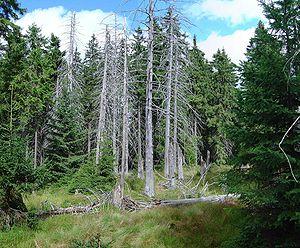
Le val d'Argent, aussi appelé vallée de Sainte-Marie-aux-Mines ou val de Lièpvre, est situé dans le département du Haut-Rhin. Il compte environ 10 710 habitants et sa ville principale est Sainte-Marie-aux-Mines. Il fait partie du secteur des Vosges moyennes et s'étend sur 103,5 km² couverts à 60 % par la forêt. Au nord, il est séparé du val de Villé par des massifs montagneux depuis le col de la Hingrie au nord-est jusqu'au château du Frankenbourg. Au sud, il est délimité par les massifs montagneux du Brézouard et au centre par le Taennchel, et vers le sud-ouest par le Haut-Koenigsbourg. Le val de Lièpvre débouche sur la plaine d'Alsace à Sélestat et à l'ouest vers le col de Sainte-Marie-aux-Mines à la ville de Saint-Dié. L'origine du peuplement de cette vallée serait essentiellement due aux deux monastères, dont celui de Lièpvre édifié au VIIIᵉ siècle, l'autre au Xᵉ siècle à Echéry, autour desquels des serfs venus des régions limitrophes, notamment du val de Galilée, s'étaient fixés.